Charles Ives

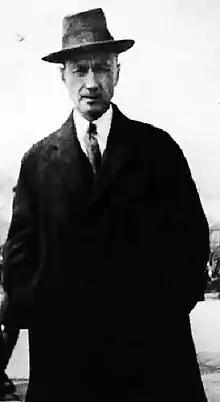
Charles Ives c. 1913

Ives's music was largely ignored during his life, particularly during the years in which he actively composed. Many of his published works went unperformed even many years after his death in 1954. However, his reputation in more recent years has greatly increased. The Juilliard School commemorated the fiftieth anniversary of his death by performing his music over six days in 2004. His musical experiments, including his increasing use of dissonance, were not well received by his contemporaries. The difficulties in performing the rhythmic complexities in his major orchestral works made them daunting challenges even decades after they were composed.